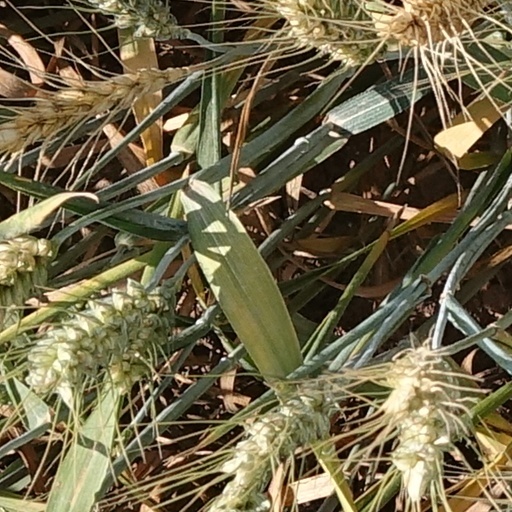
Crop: wheat